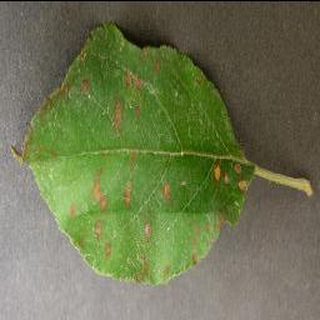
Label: apple_cedar_apple_rust